Question: Please indicate a possible affordance area of the bench that can be used for sitting
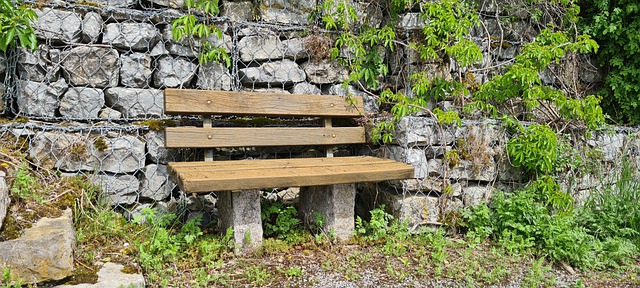
Answer: [171.5, 151, 414.5, 186]